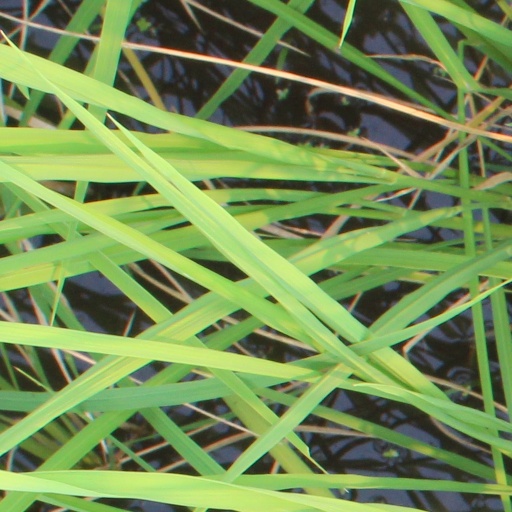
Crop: rice